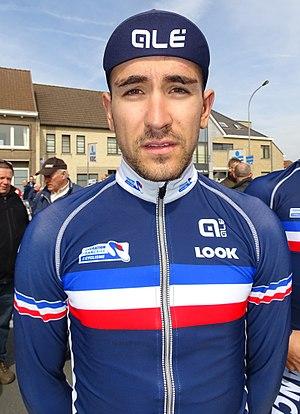
Reportage réalisé le samedi 9 avril à l'occasion du départ et de l'arrivée du Tour des Flandres espoirs 2016 à Audenarde, Belgique.
Simon Sellier, né le 4 janvier 1995 au Perrier, est un coureur cycliste français, membre de l'équipe Total Direct Énergie.
La saison 2016 de l'équipe de France espoirs de cyclisme sur route comprend également le Grand Prix de Plumelec-Morbihan et les Boucles de l'Aulne faits sous l'appellation Équipe nationale de France amateurs. L'équipe est dirigée par Pierre-Yves Chatelon.